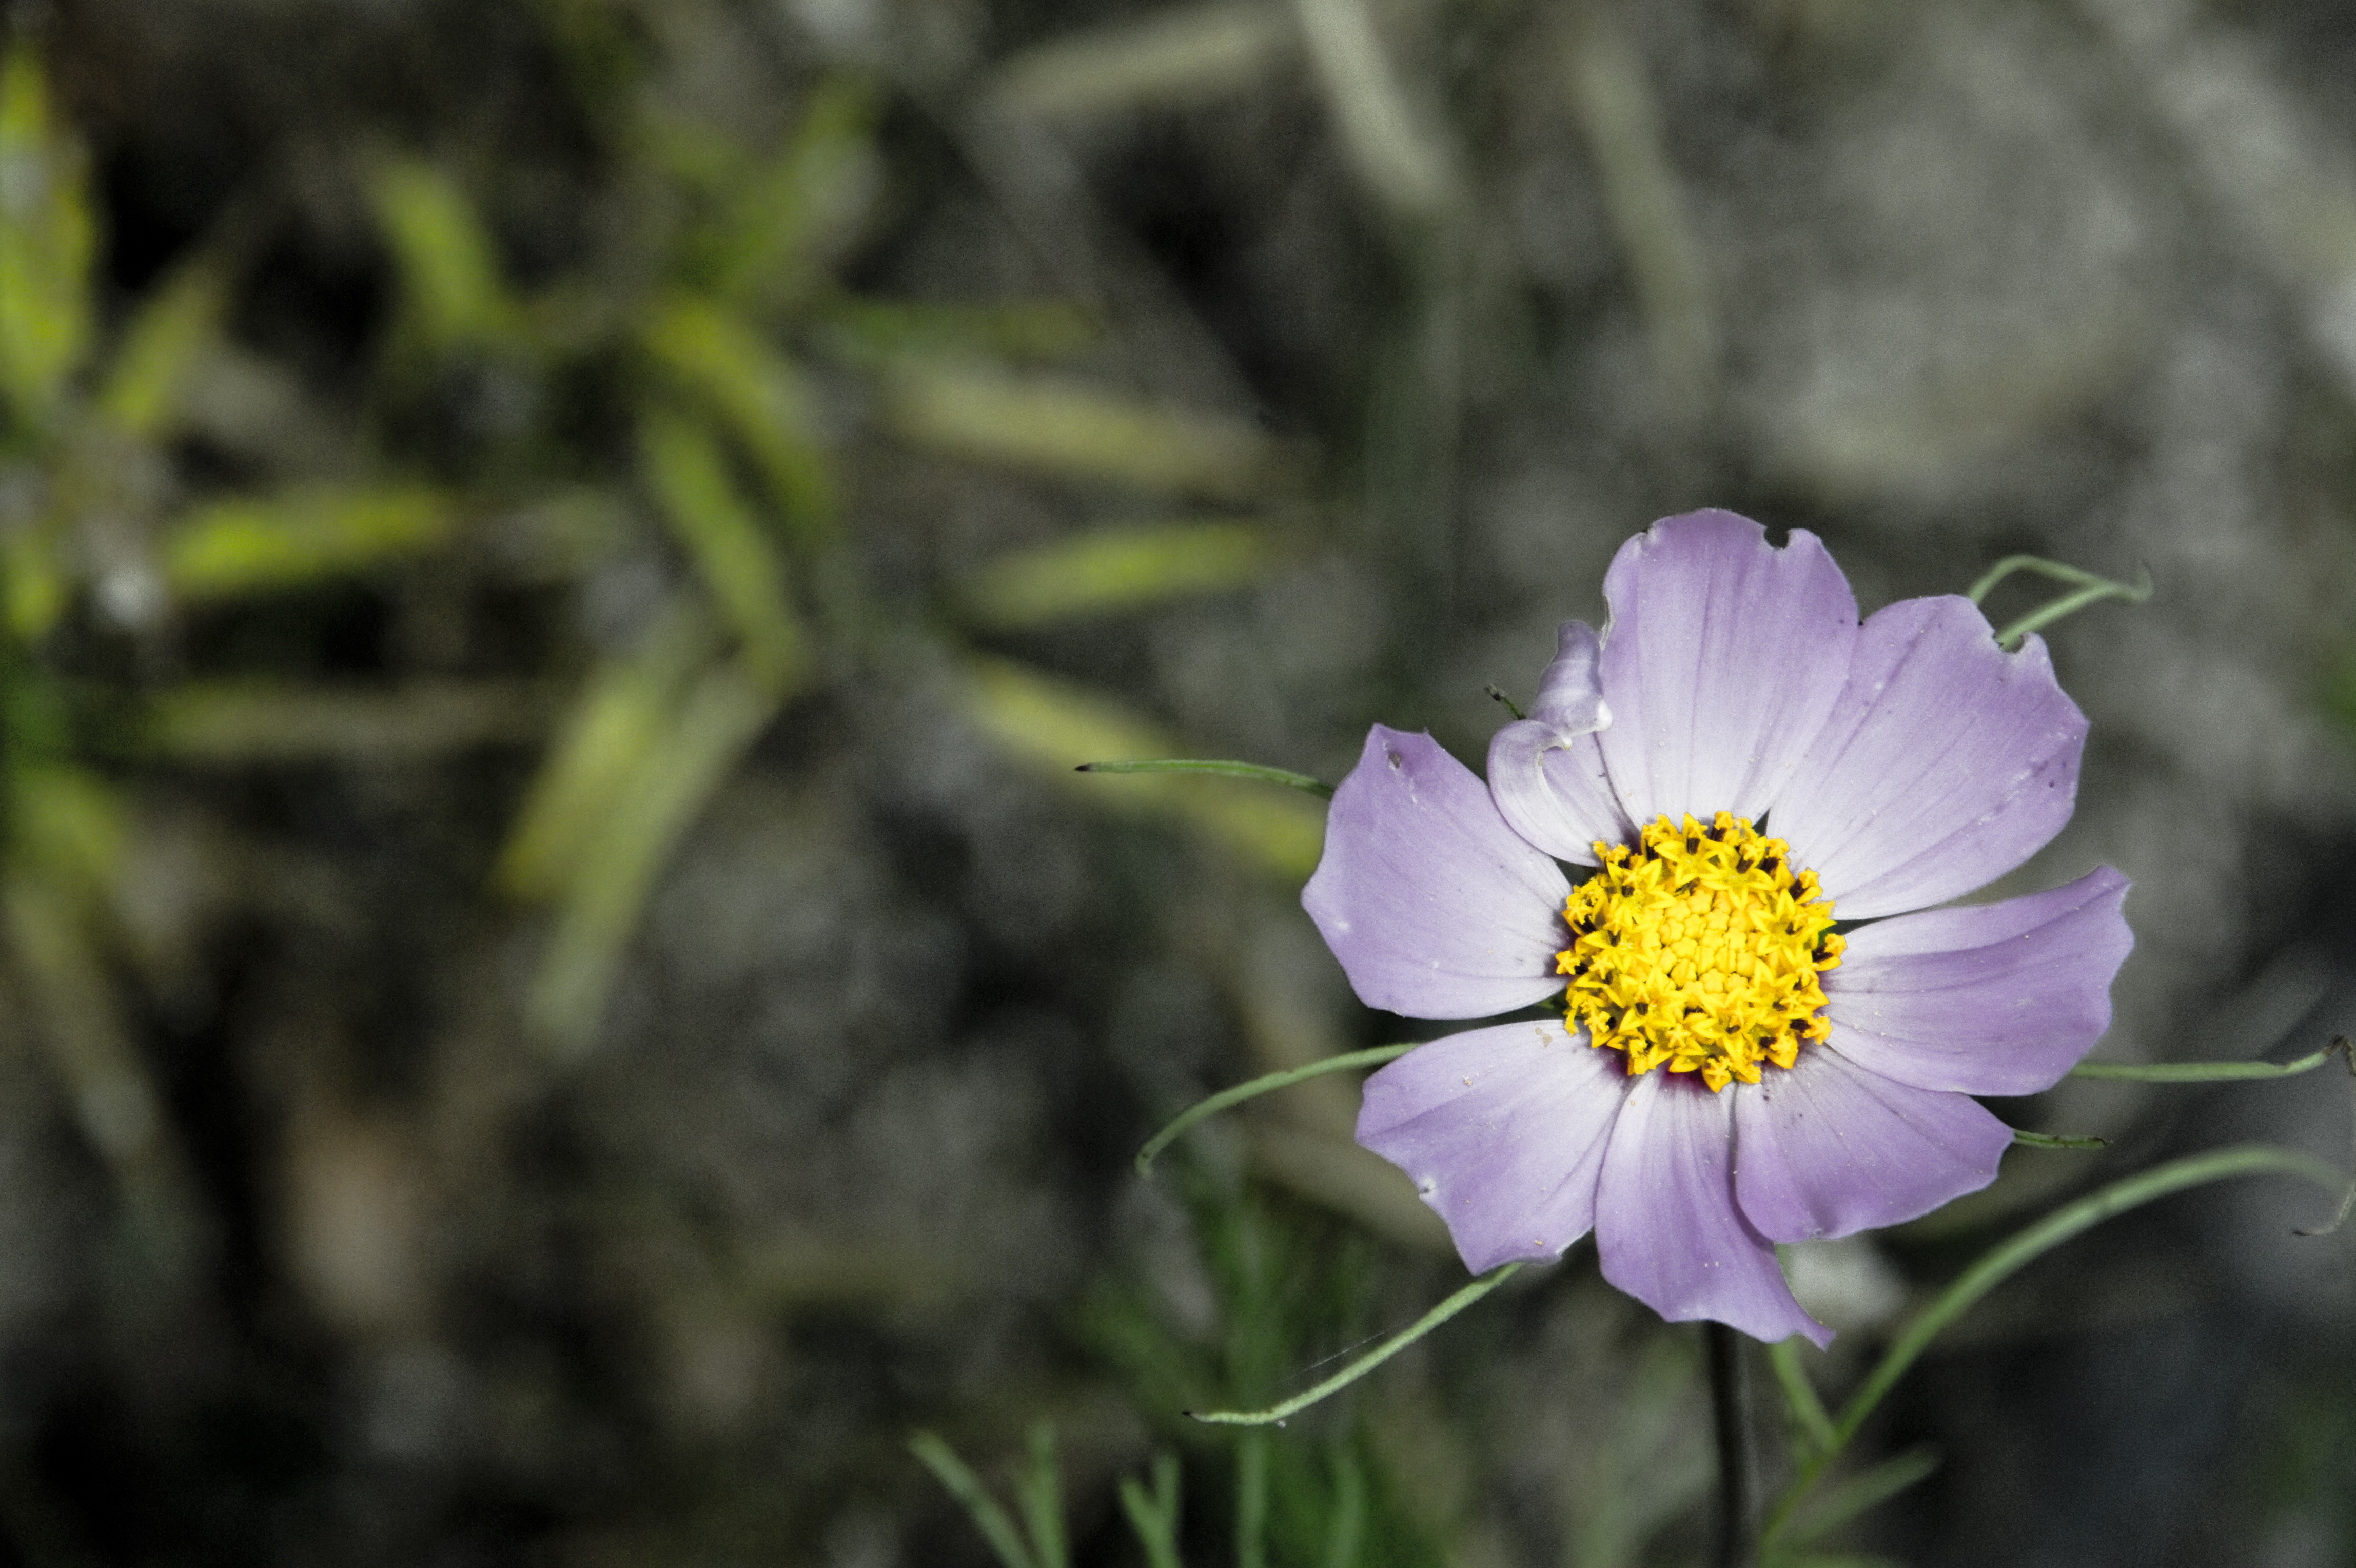
nature, blossom, plant, field, meadow, flower, petal, pool, desktop, botany, flora, plants, wildflower, flowers, acacia, macro photography, flowering plant, daisy family, mont hwan, plant stem, land plant, garden cosmos